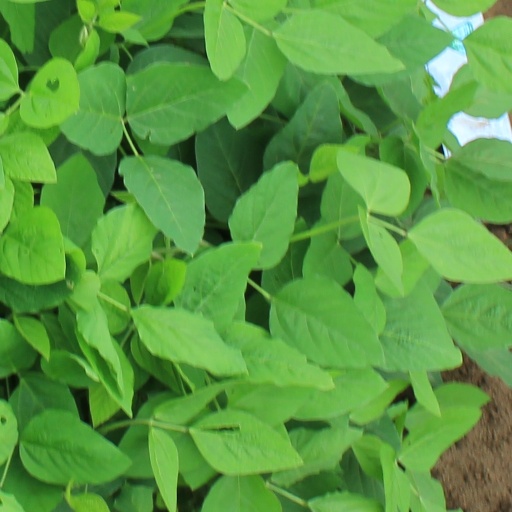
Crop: soybean